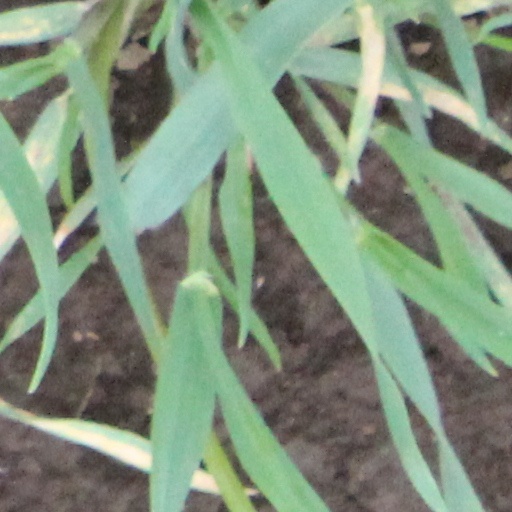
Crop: wheat